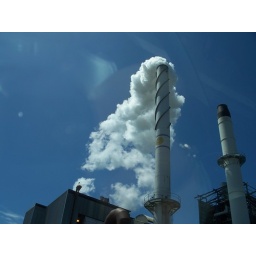
Taken through car window at a place beginning with B in northern New South Wales